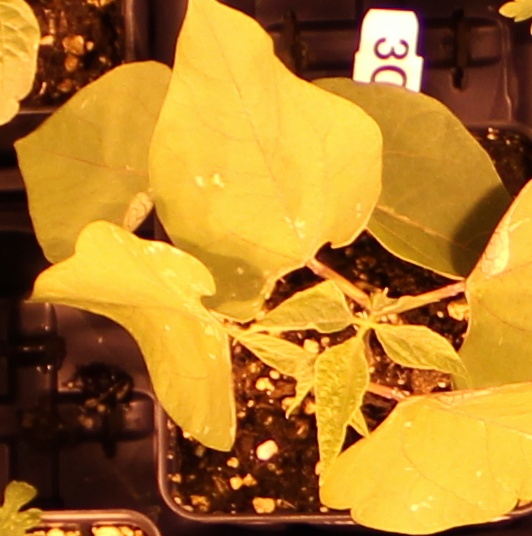
Label: Blackbean